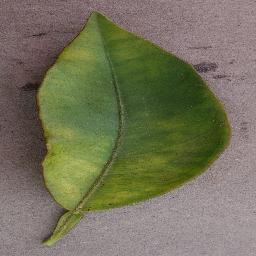
Label: Orange___Haunglongbing_(Citrus_greening)